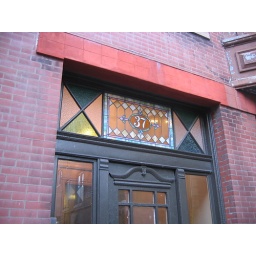
Nice front door in Beacon Hill Joy street